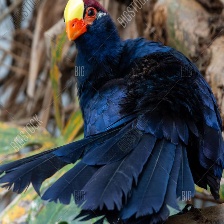
Species: VIOLET TURACO
Scientific name: MUSOPHAGA VIOLACEA